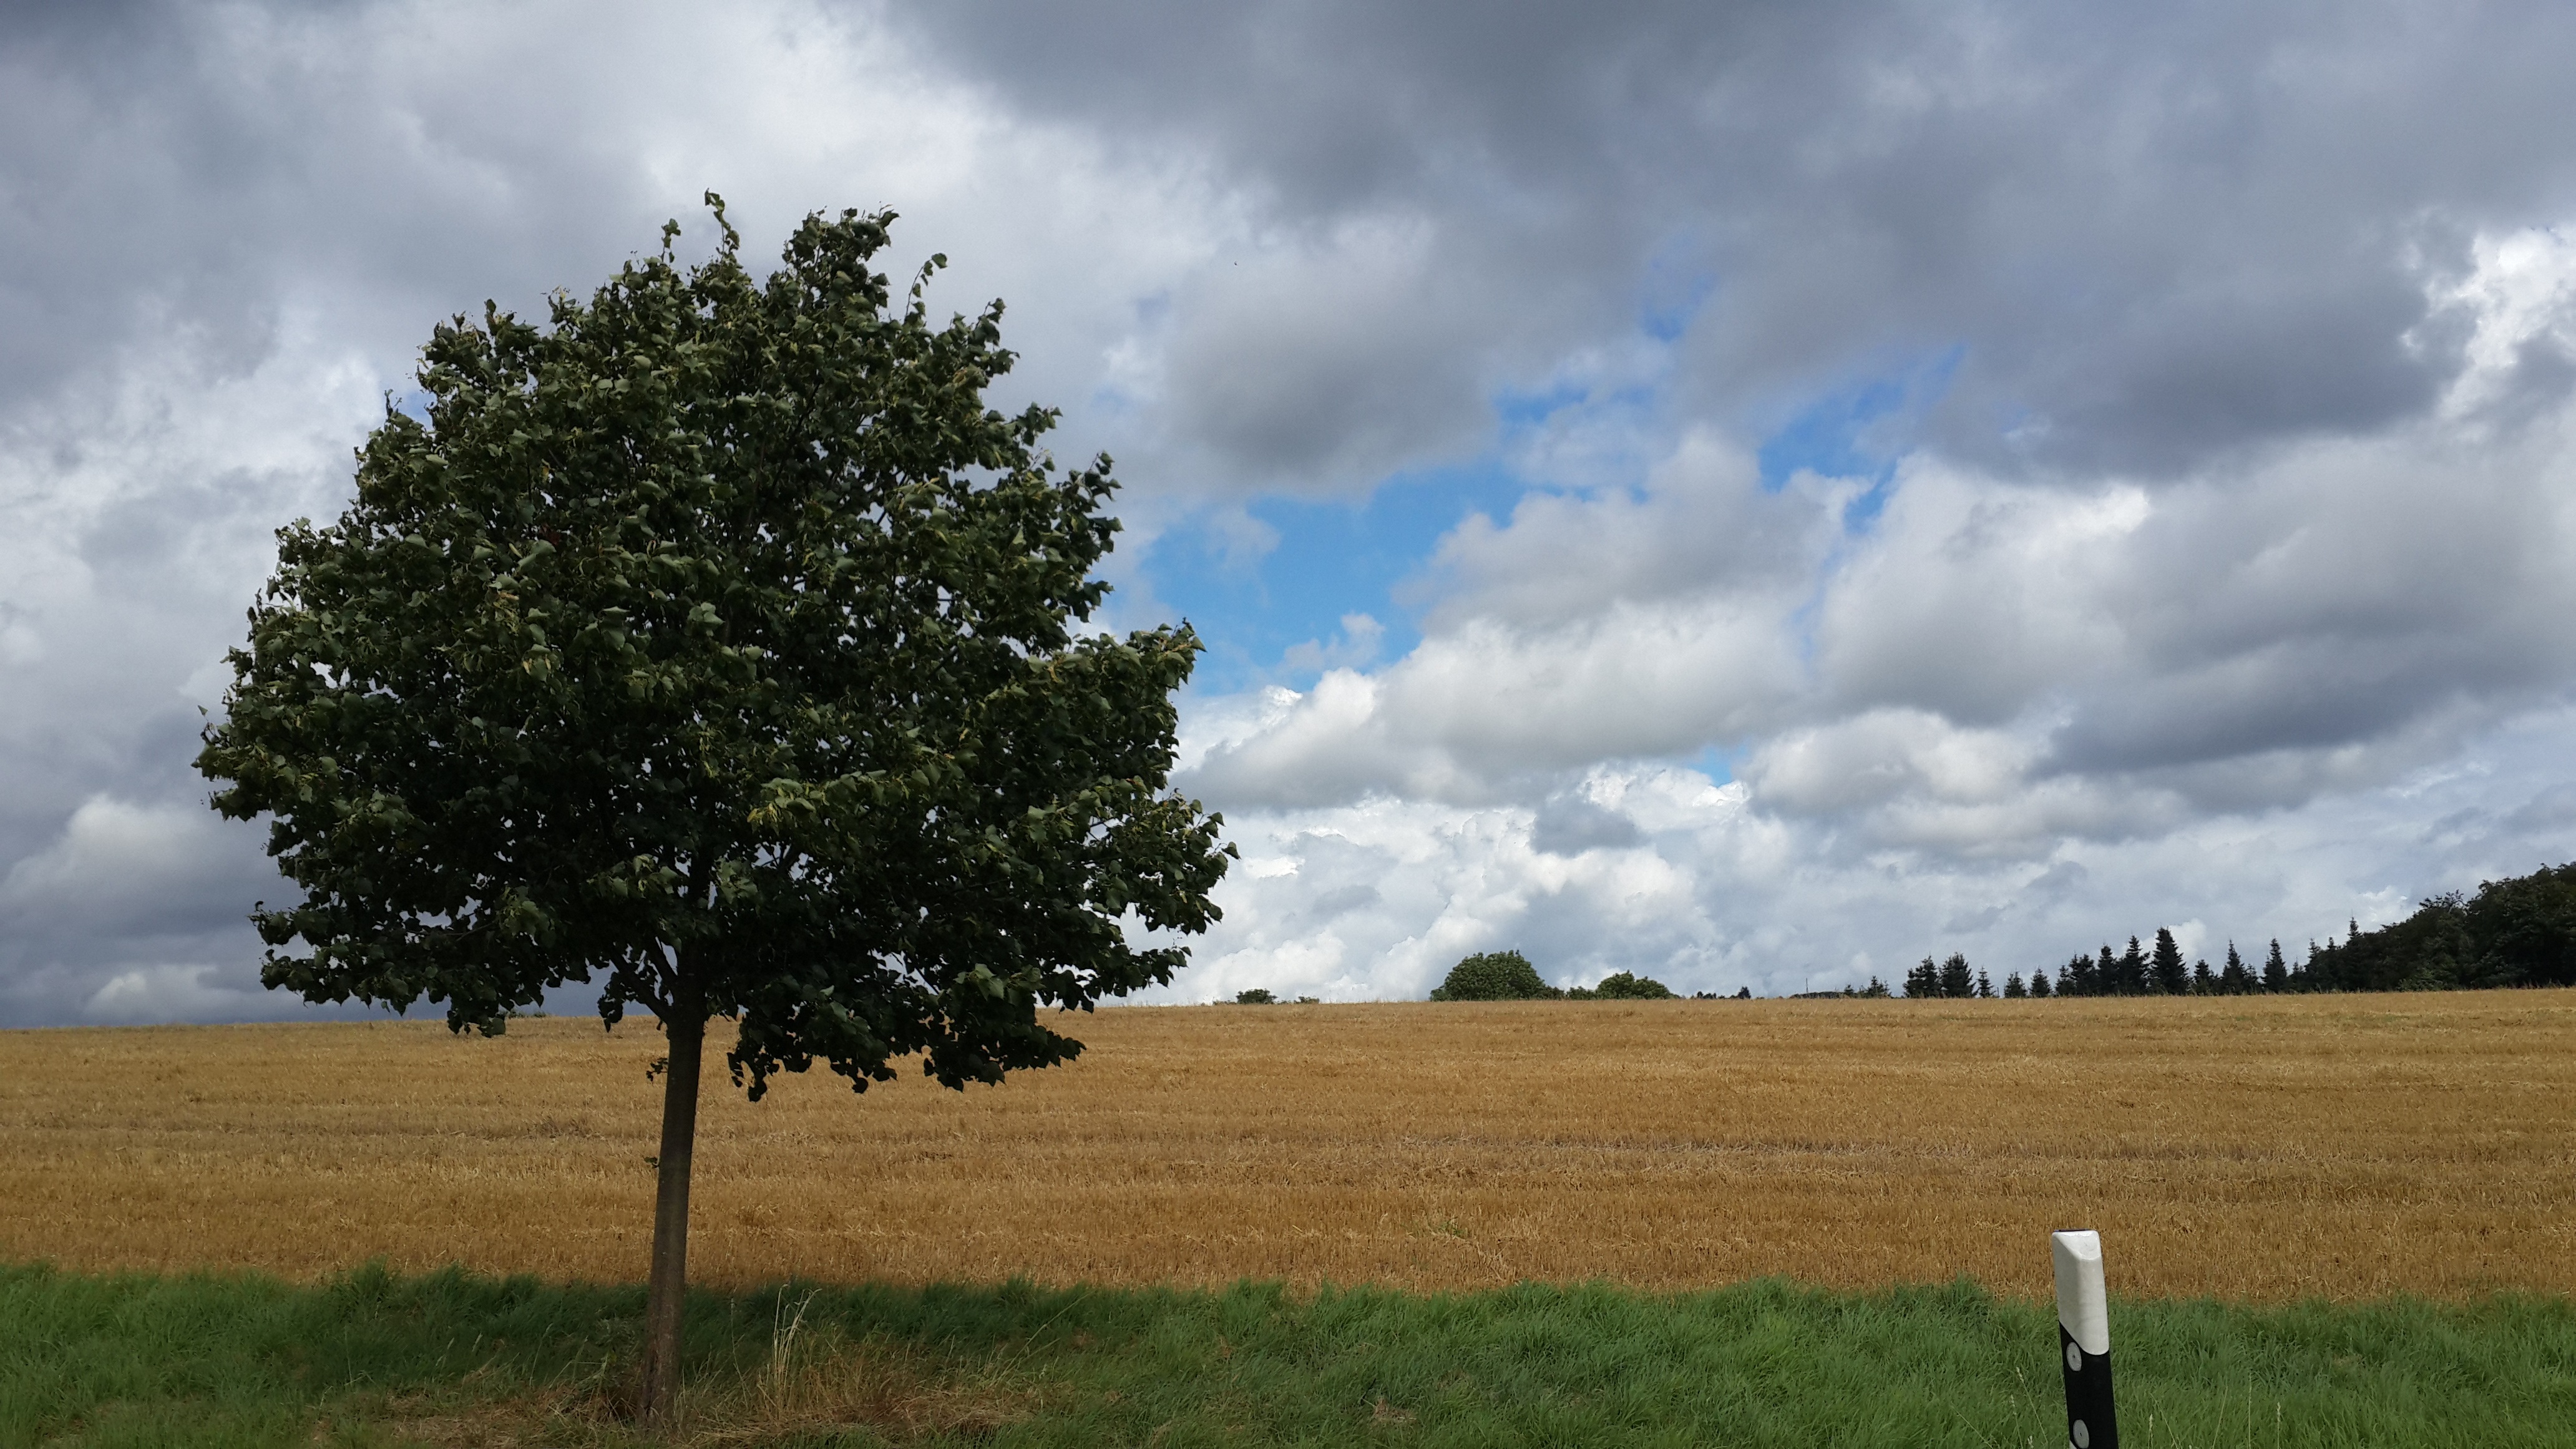
landscape, tree, nature, grass, horizon, cloud, plant, sky, field, meadow, prairie, hill, wind, pasture, agriculture, savanna, plain, trees, clouds, grassland, habitat, ecosystem, rural area, natural environment, grass family, woody plant